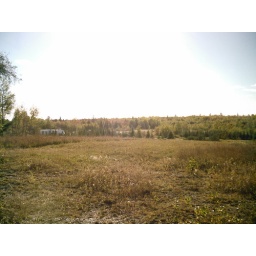
above the sand pit near my house